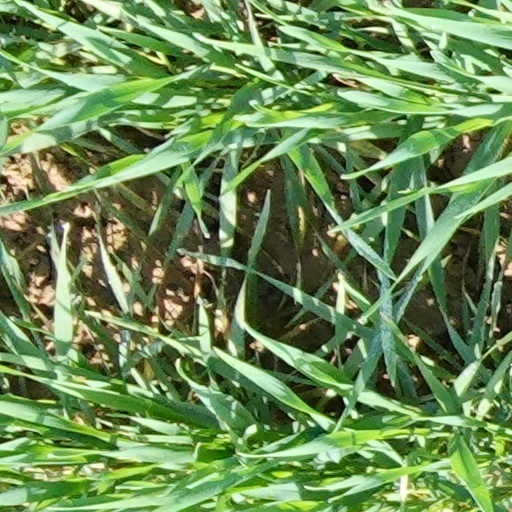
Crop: wheat